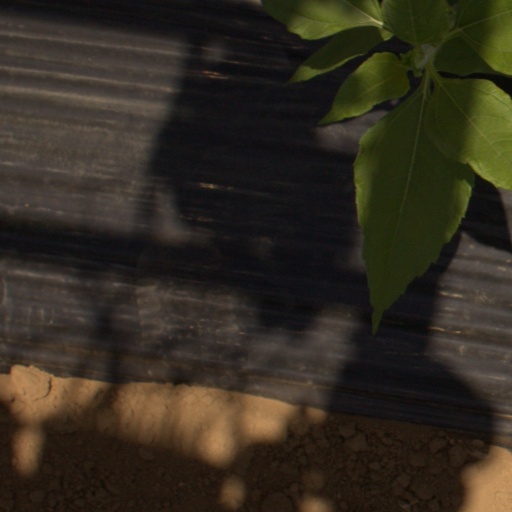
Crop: Jerusalem artichoke